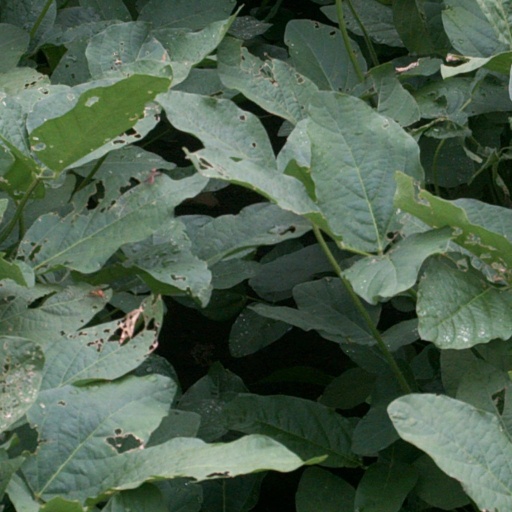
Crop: soybean